List of participants in the Synod of Dort

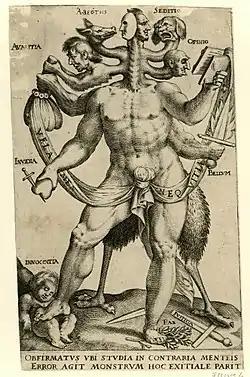
Arminianism as a five-headed monster, 1618 engraving.

Official participation in the Synod of Dort, held in 1618–9 in Dordrecht in the Netherlands, consisted of different groups: Dutch ministers, church elders, and theologians; representatives of churches outside the Dutch Republic; and Dutch lay politicians. There were 14 Remonstrants who were summoned, in effect as defendants. There were also some observers, who had no voting status.